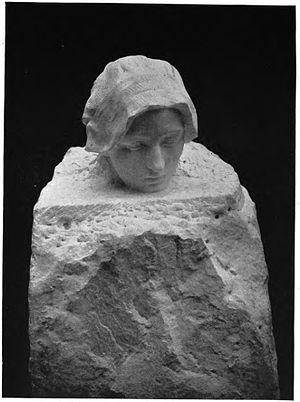
Camille Claudel née à Fère-en-Tardenois le 8 décembre 1864, et morte à Montdevergues le 19 octobre 1943, est une sculptrice et artiste peintre française.
Auguste Rodin, né à Paris le 12 novembre 1840 et mort à Meudon le 17 novembre 1917, est l'un des plus importants sculpteurs français de la seconde moitié du XIXᵉ siècle, considéré comme un des pères de la sculpture moderne.